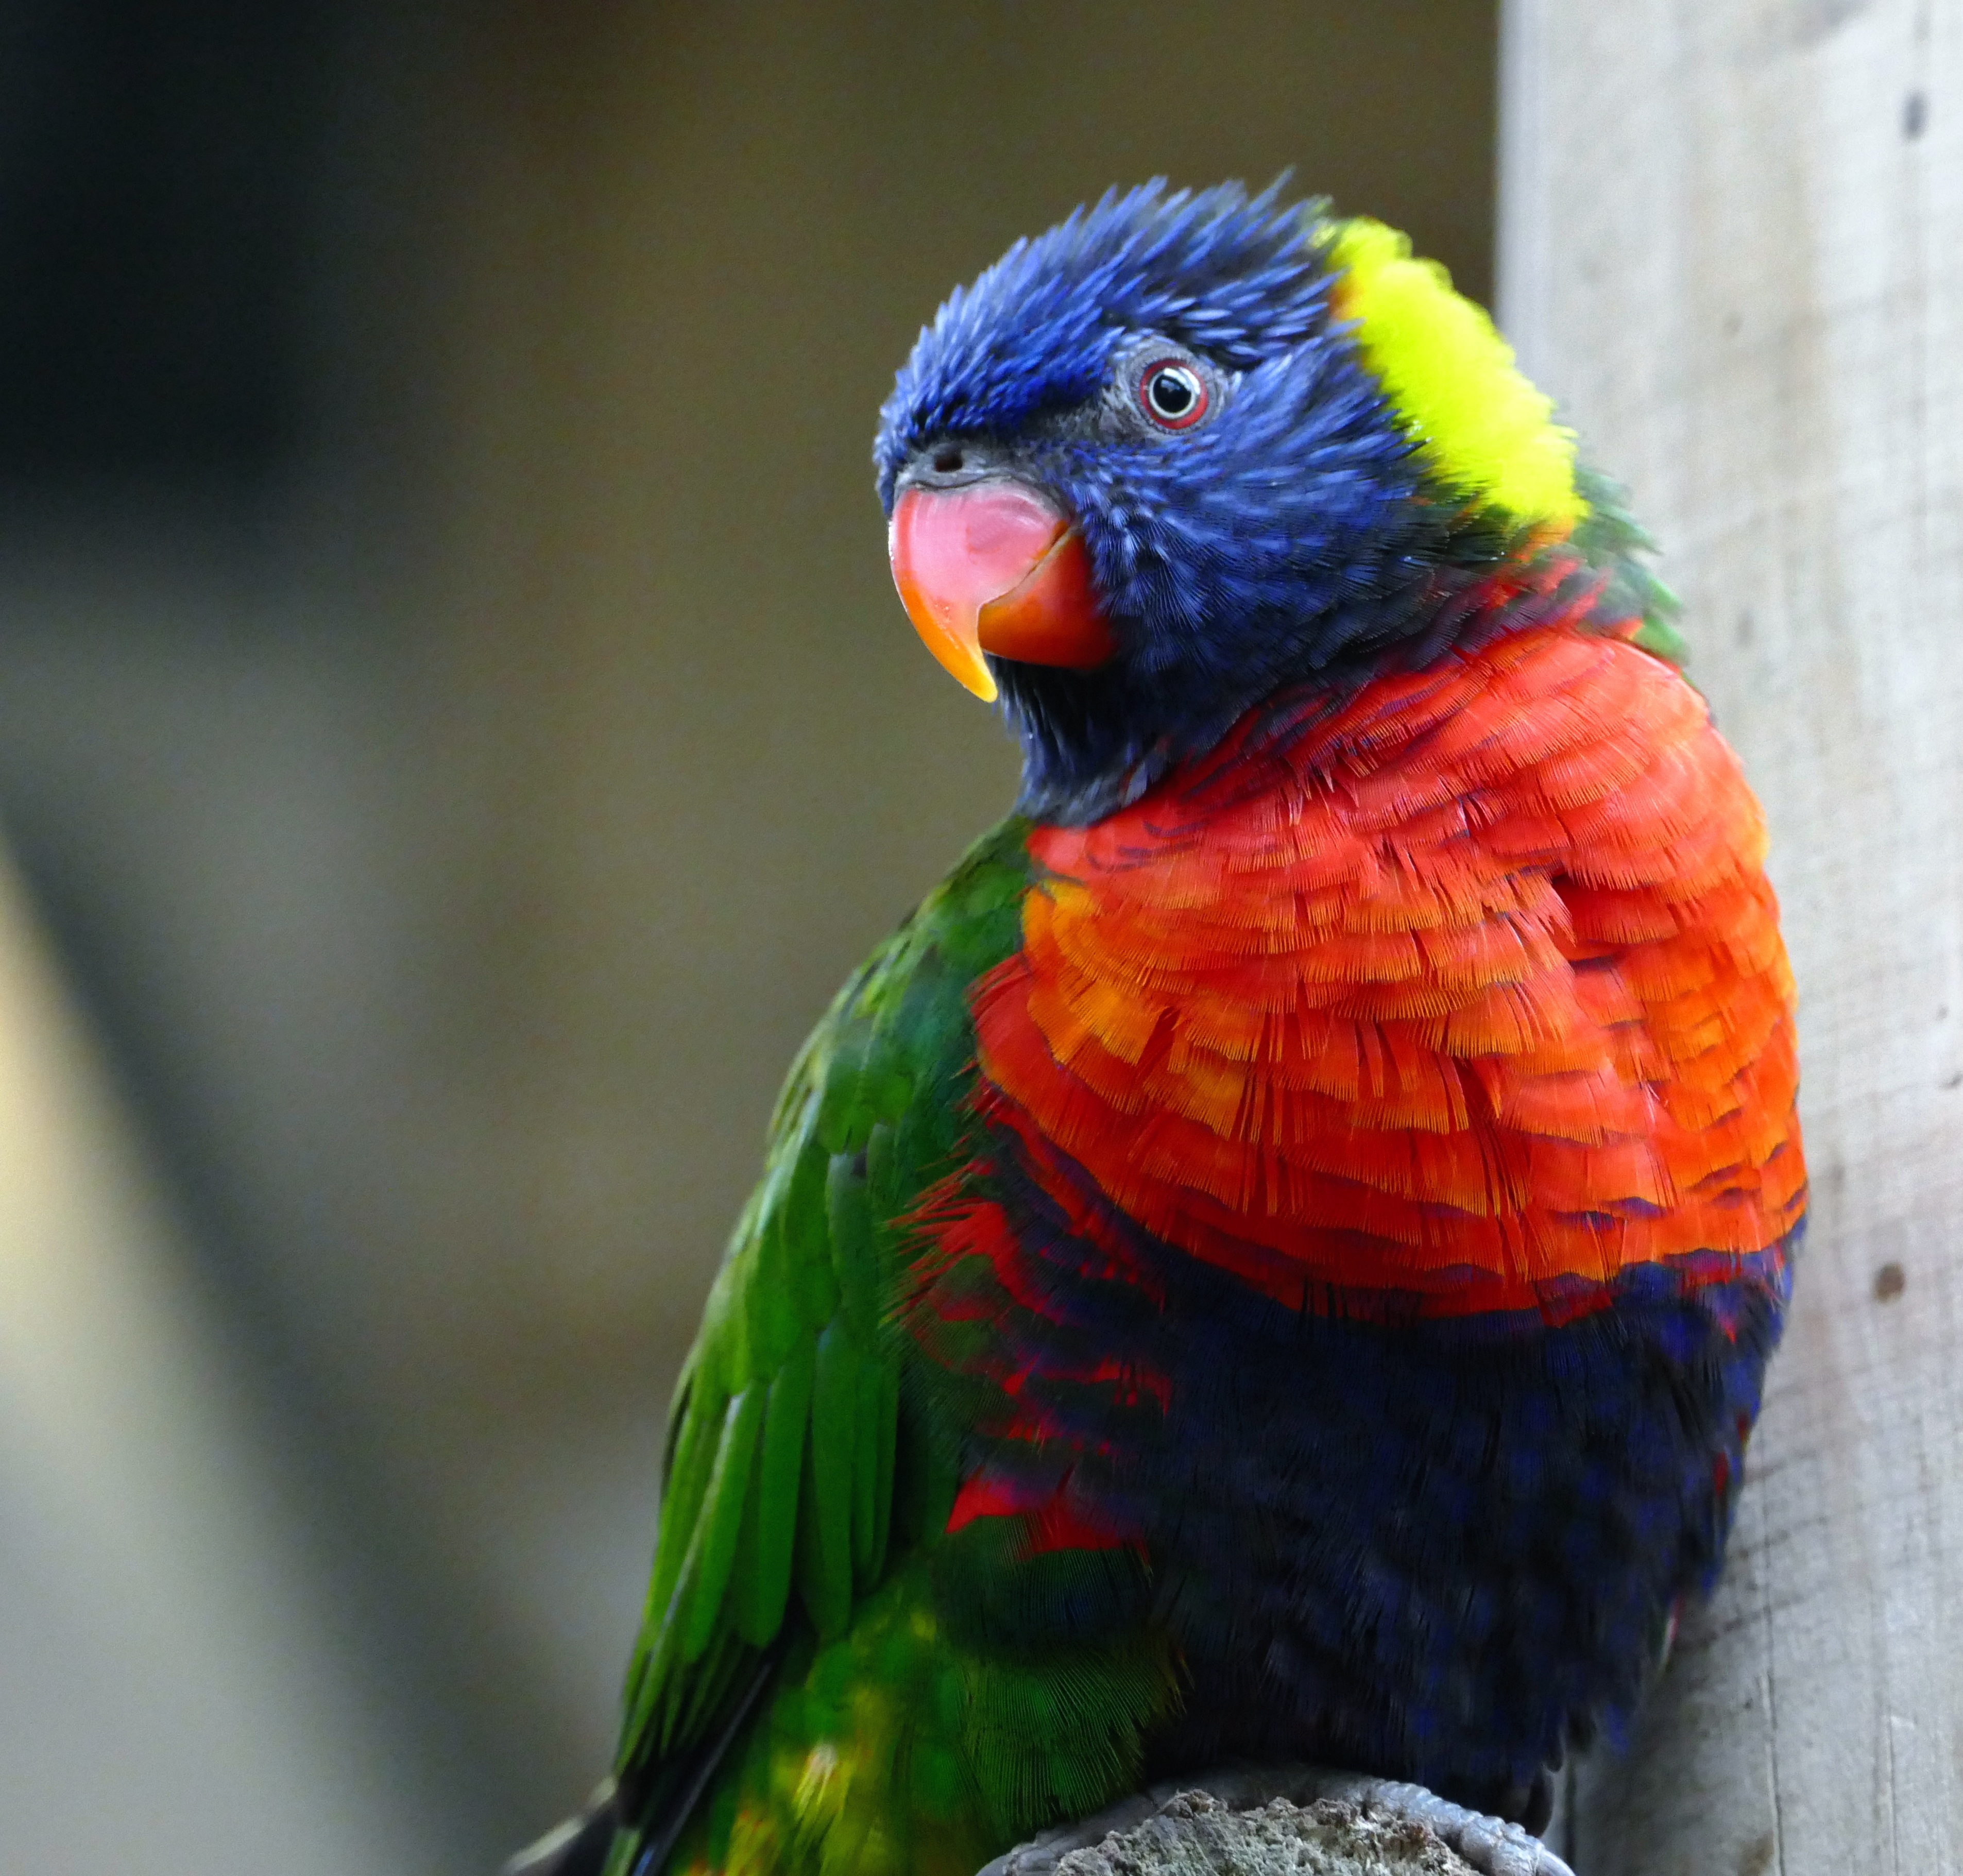
nature, branch, bird, wing, animal, cute, looking, wildlife, wild, zoo, pet, orange, portrait, green, red, jungle, beak, tropical, colourful, color, sitting, blue, colorful, yellow, close, feather, fauna, plumage, lorikeet, macaw, australia, rainbow, one, rainforest, bright, multicolored, vertebrate, parrot, multi, domestic, bill, exotic, colored, vibrant, parakeet, tropics, billed, common pet parakeet